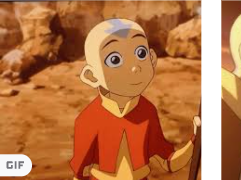
Portrait style: Cartoon Portrait